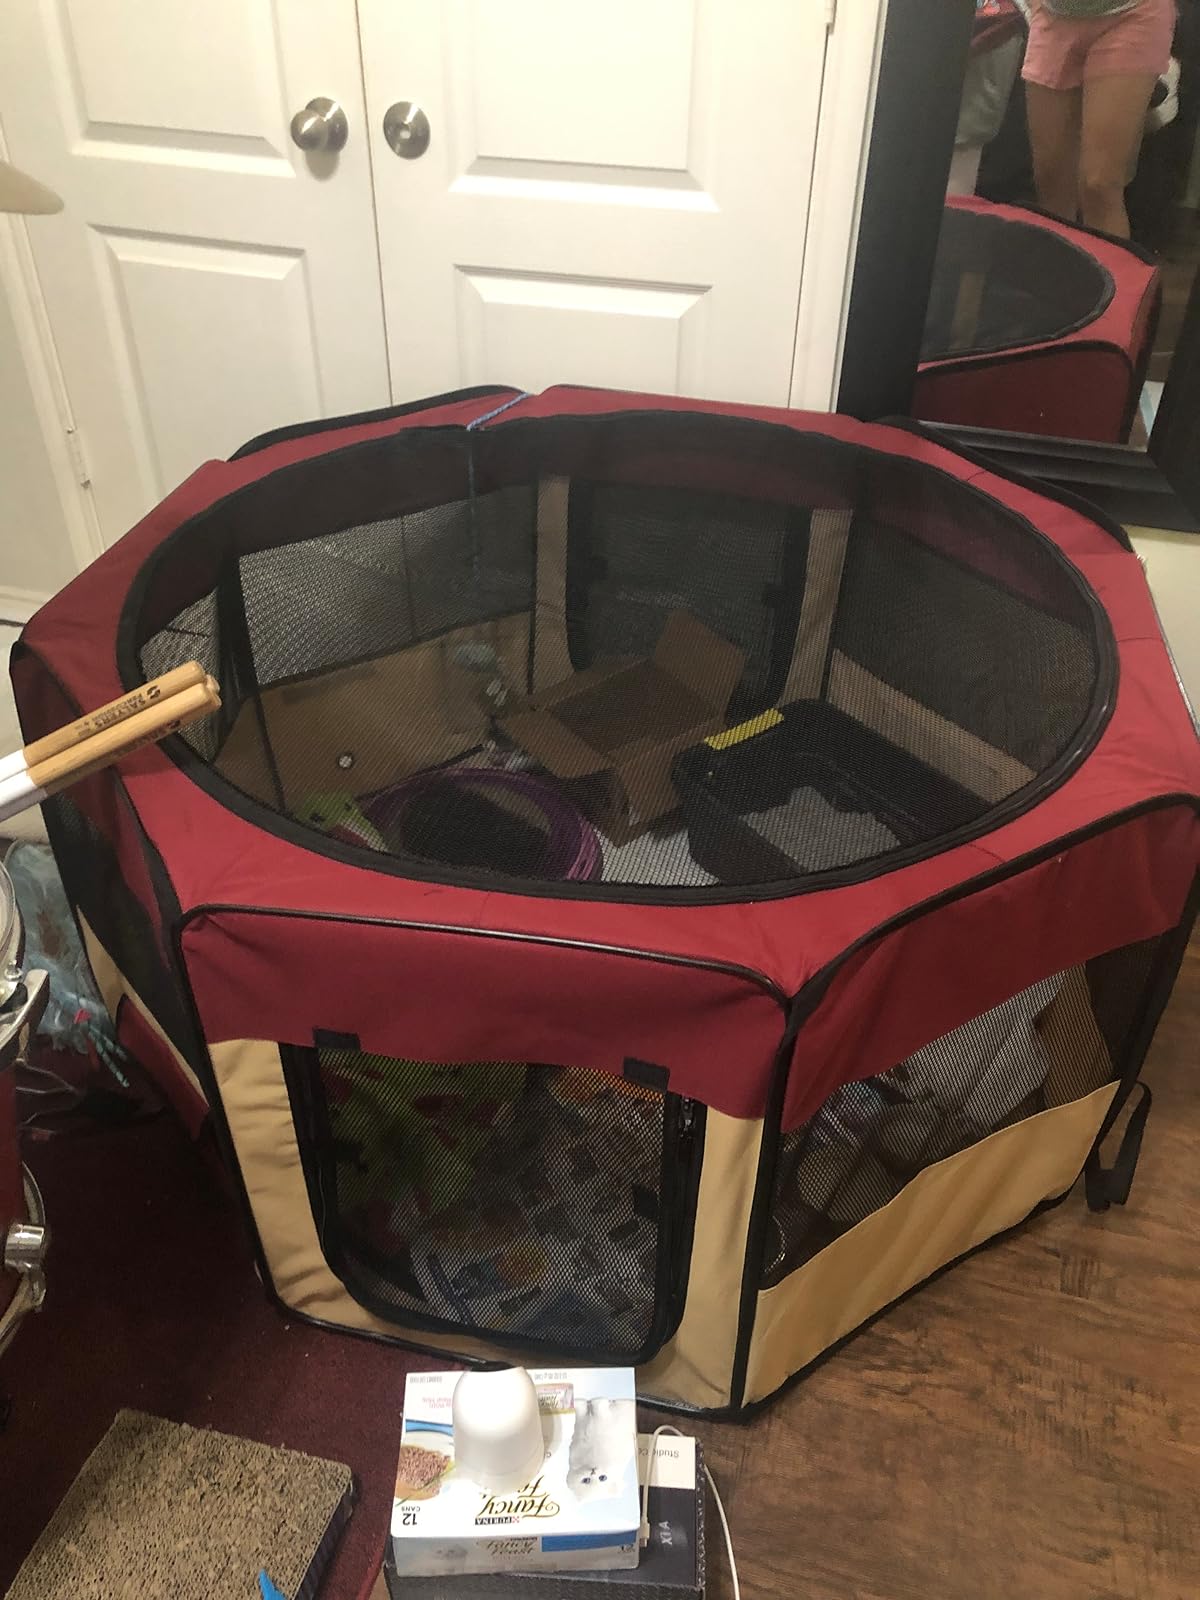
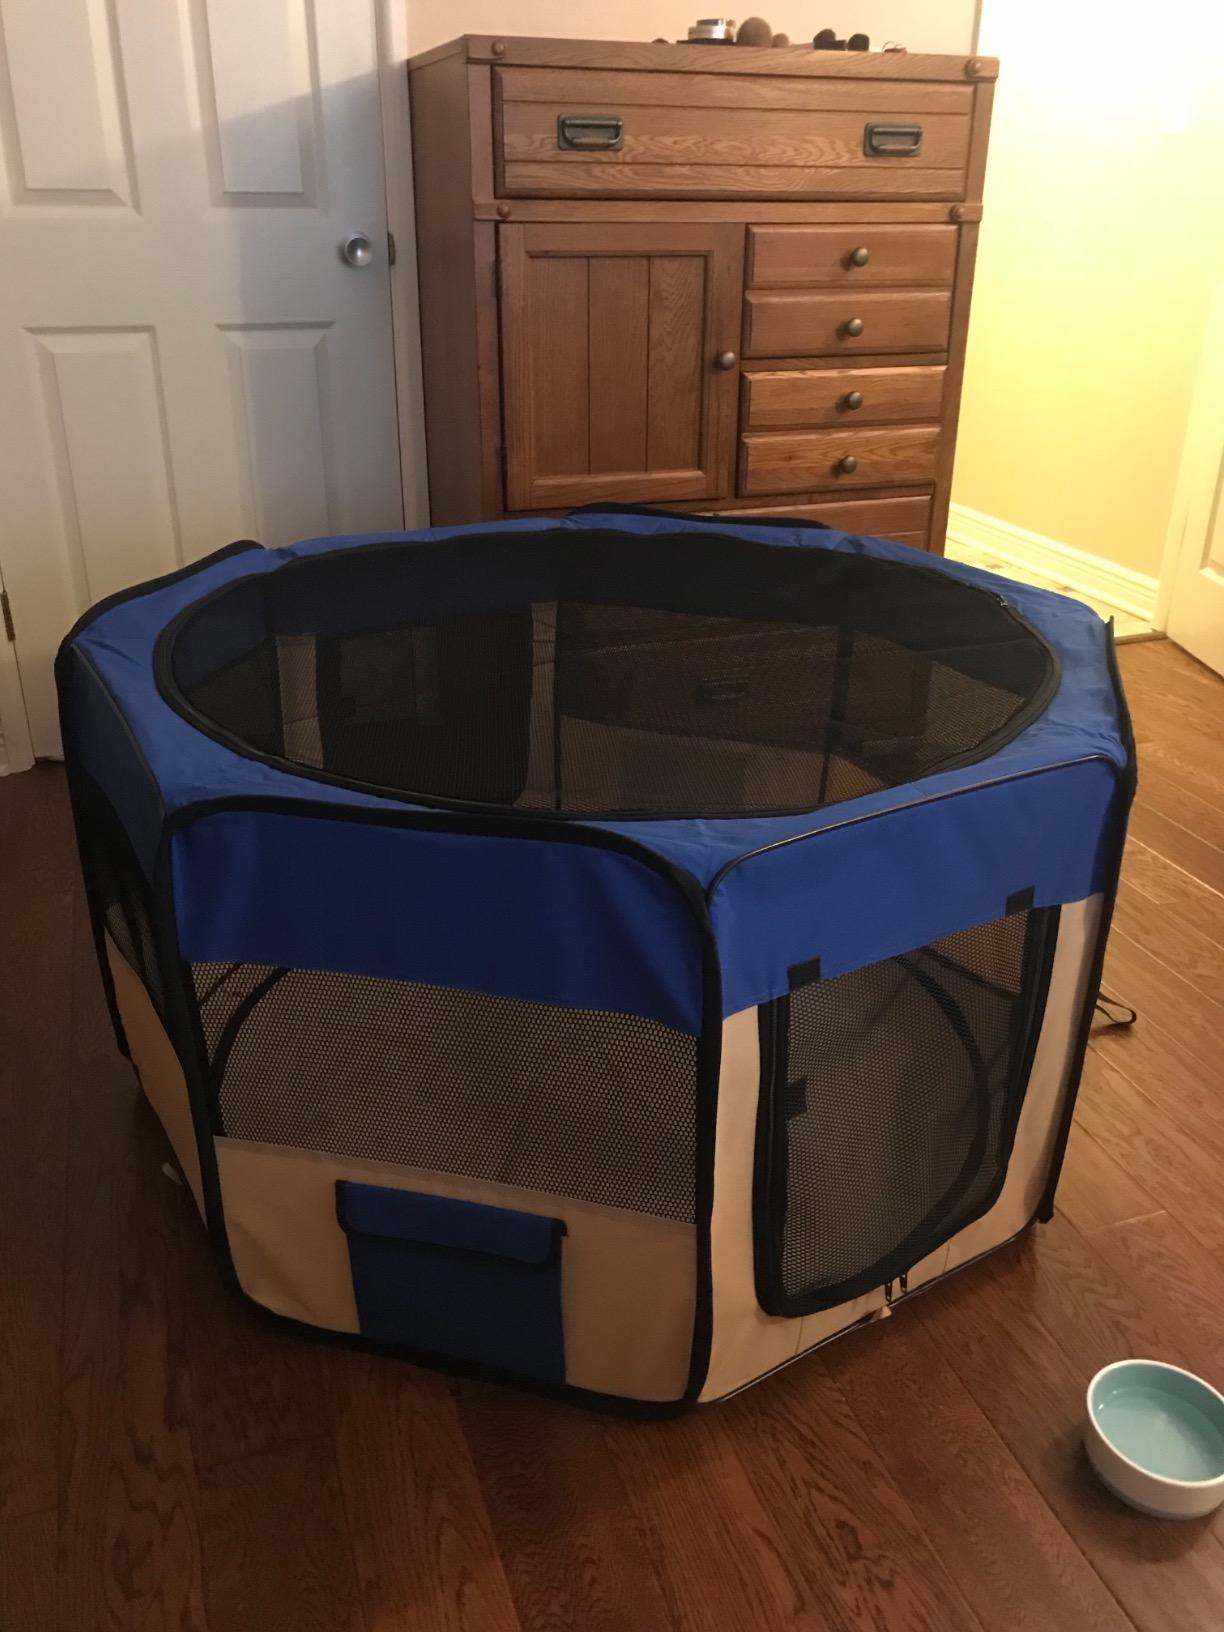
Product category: items_kennel
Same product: no